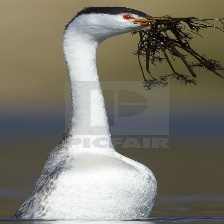
Species: CLARKS GREBE
Scientific name: AECHMOPHORUS CLARKII